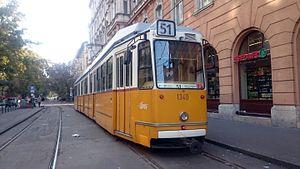
La ligne 51 du tramway de Budapest circule entre Mester utca / Ferenc körút et Nagysándor József utca. Cette ligne dessert les 9ᵉ et 20ᵉ arrondissements de Budapest